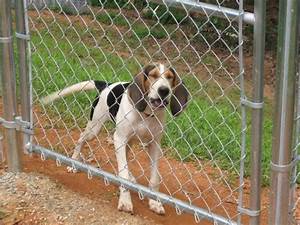
Label: dog